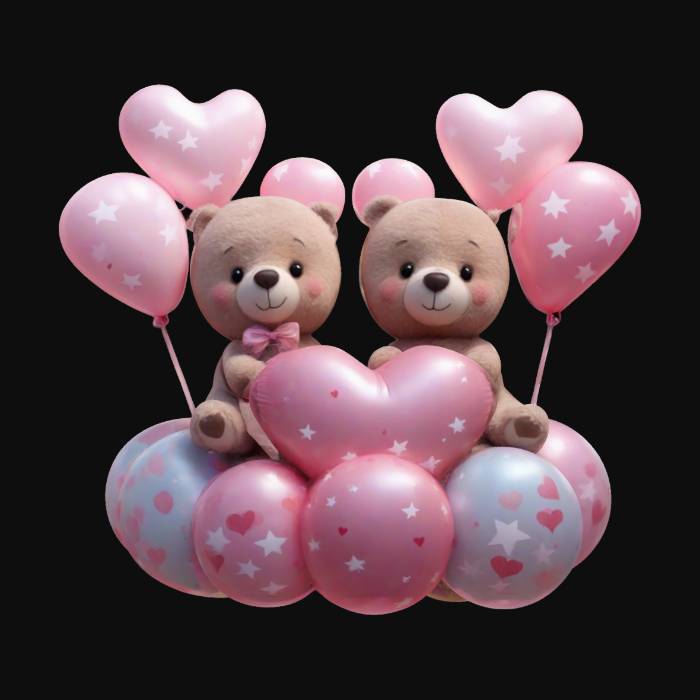
미적 점수 (1~10점): 9